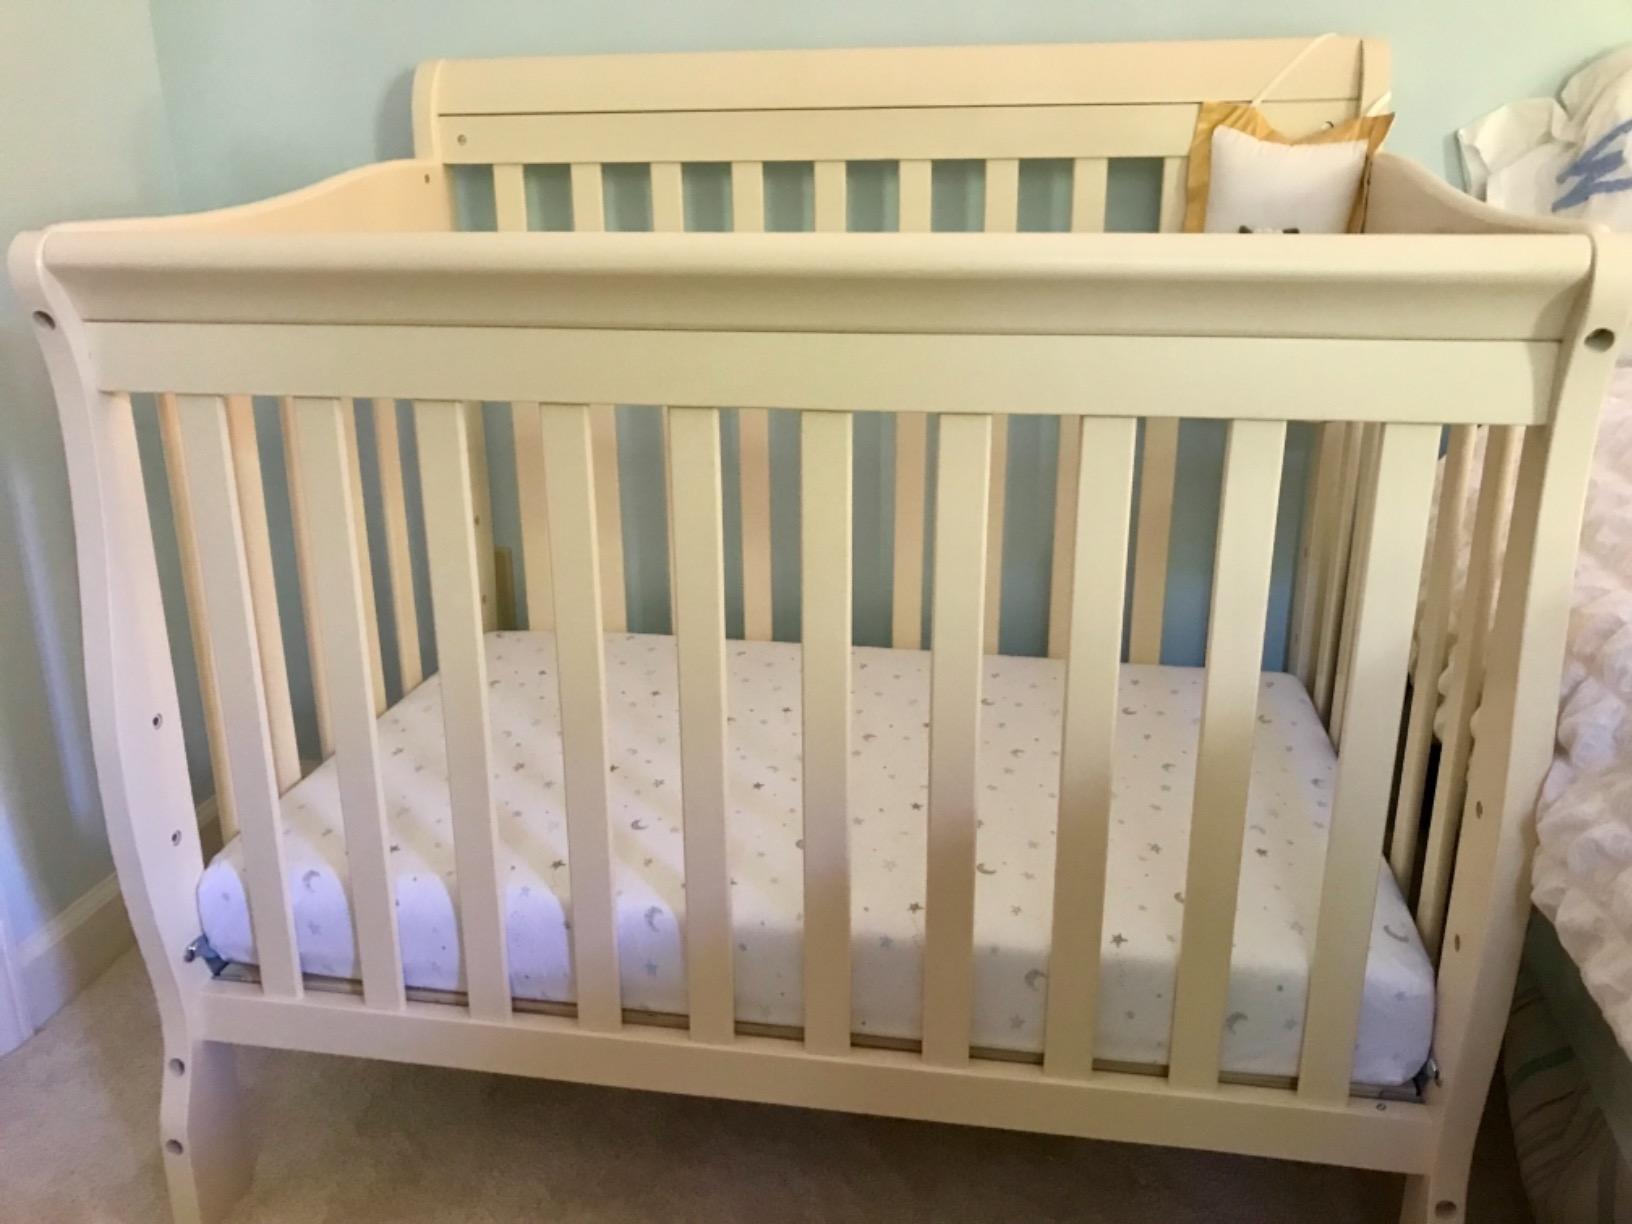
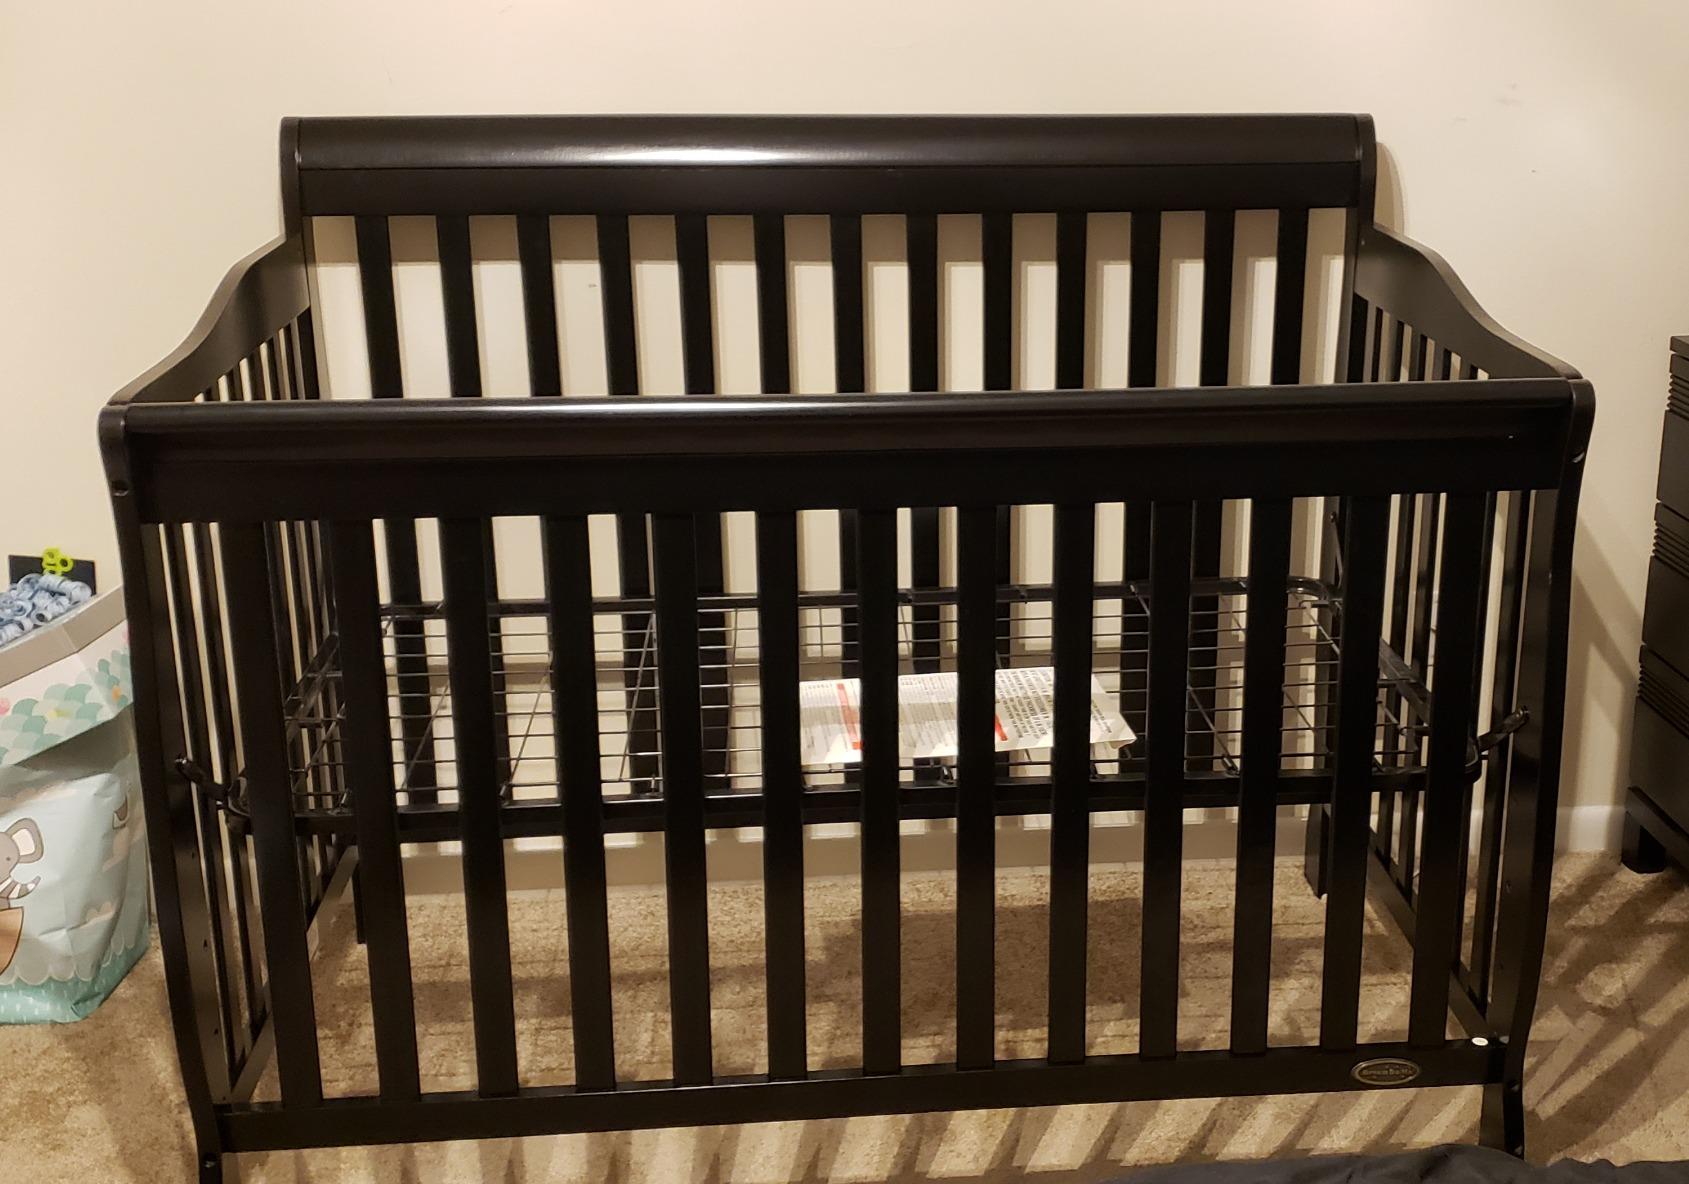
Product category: products_crib
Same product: no